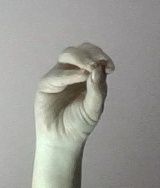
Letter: ha